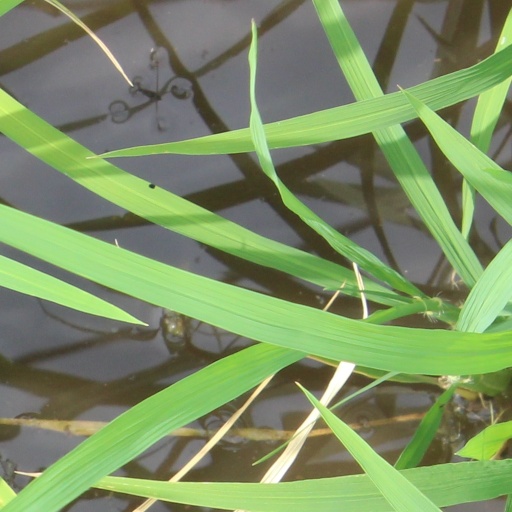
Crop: rice